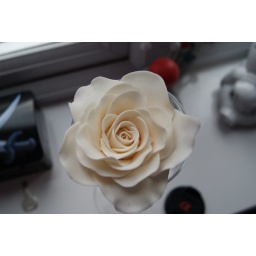
A large sweet avalanche rose made from flower paste for a wedding cake coming up in April.